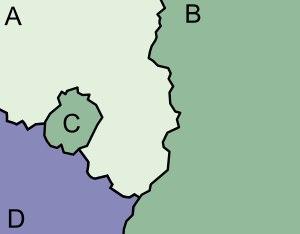
Une exclave est, en géographie humaine, un morceau de terre sous souveraineté d'un pays du territoire principal duquel il est séparé par un ou plusieurs pays ou mers.